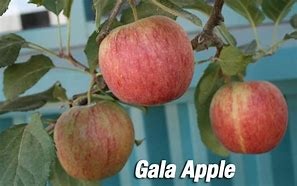
Label: apple